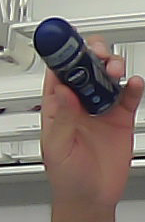
Product: nivea_rollon